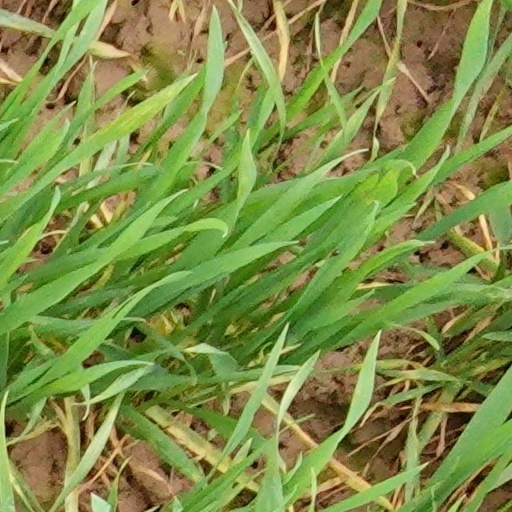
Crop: wheat